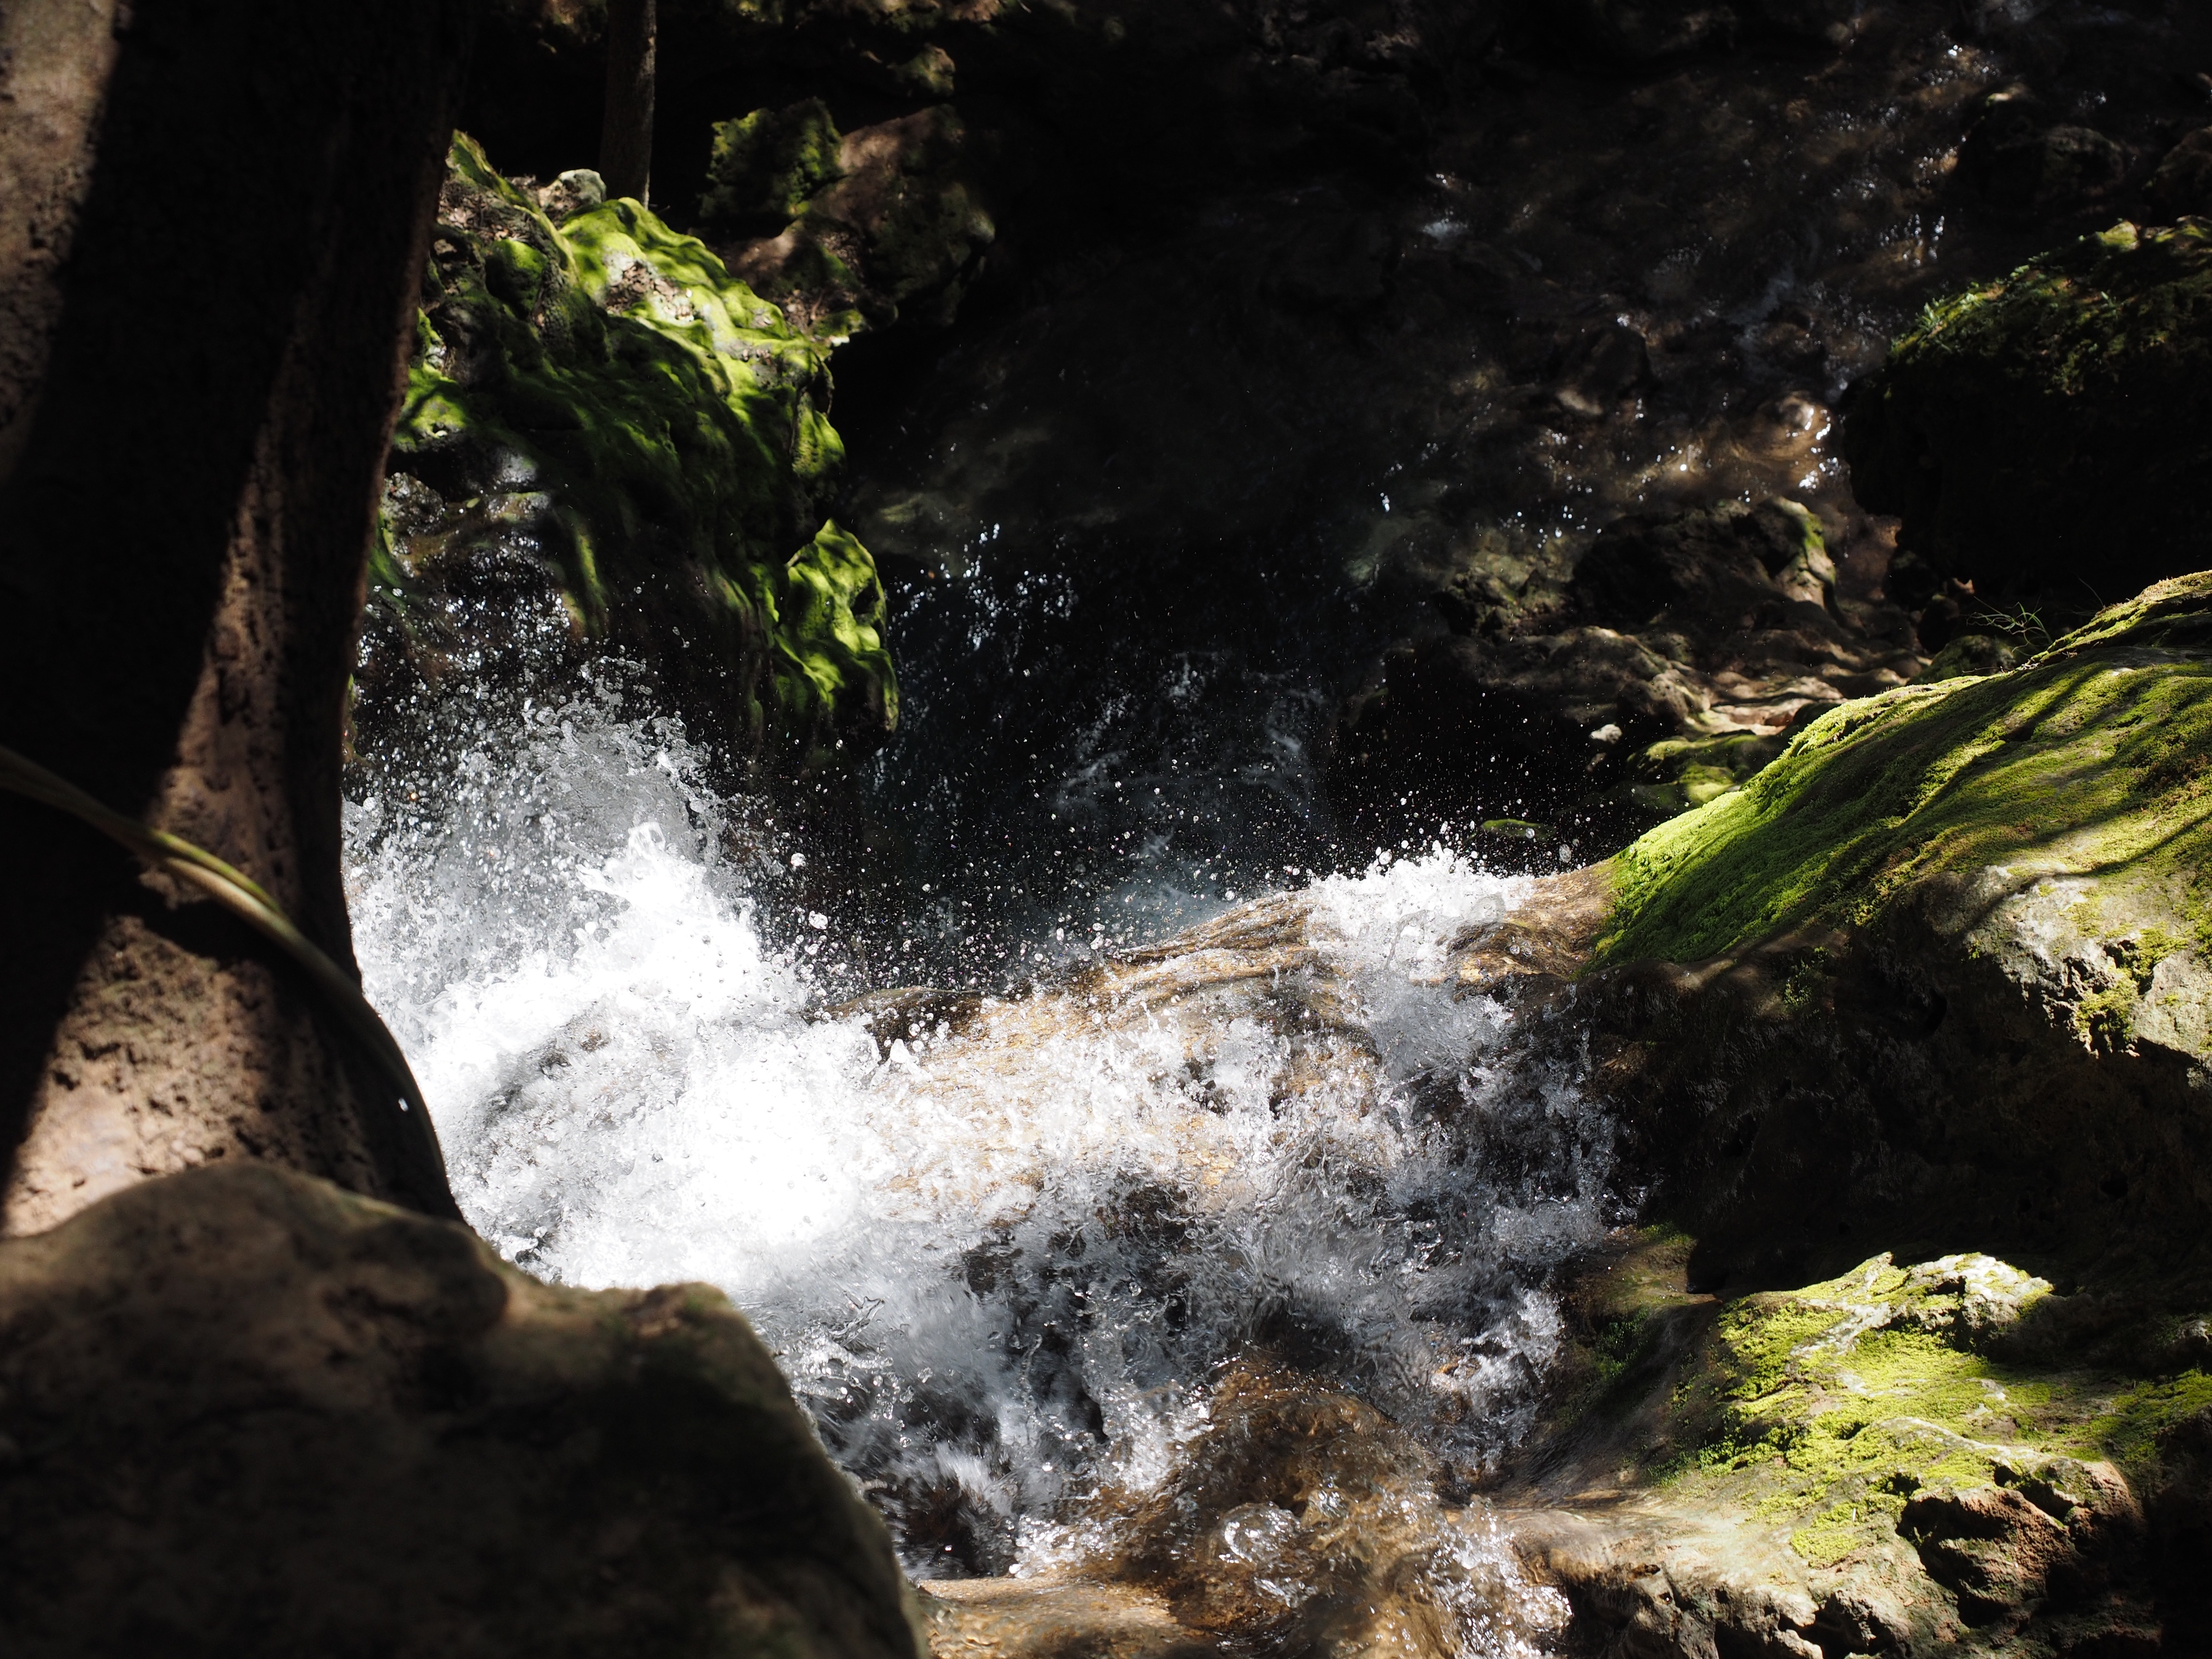
water, nature, forest, rock, waterfall, wilderness, adventure, river, stream, jungle, rapid, gorge, body of water, rainforest, mallorca, bach, water feature, orient, valley of orient, torrente de coanegra, salt des freu, coanegra valley, coanegra